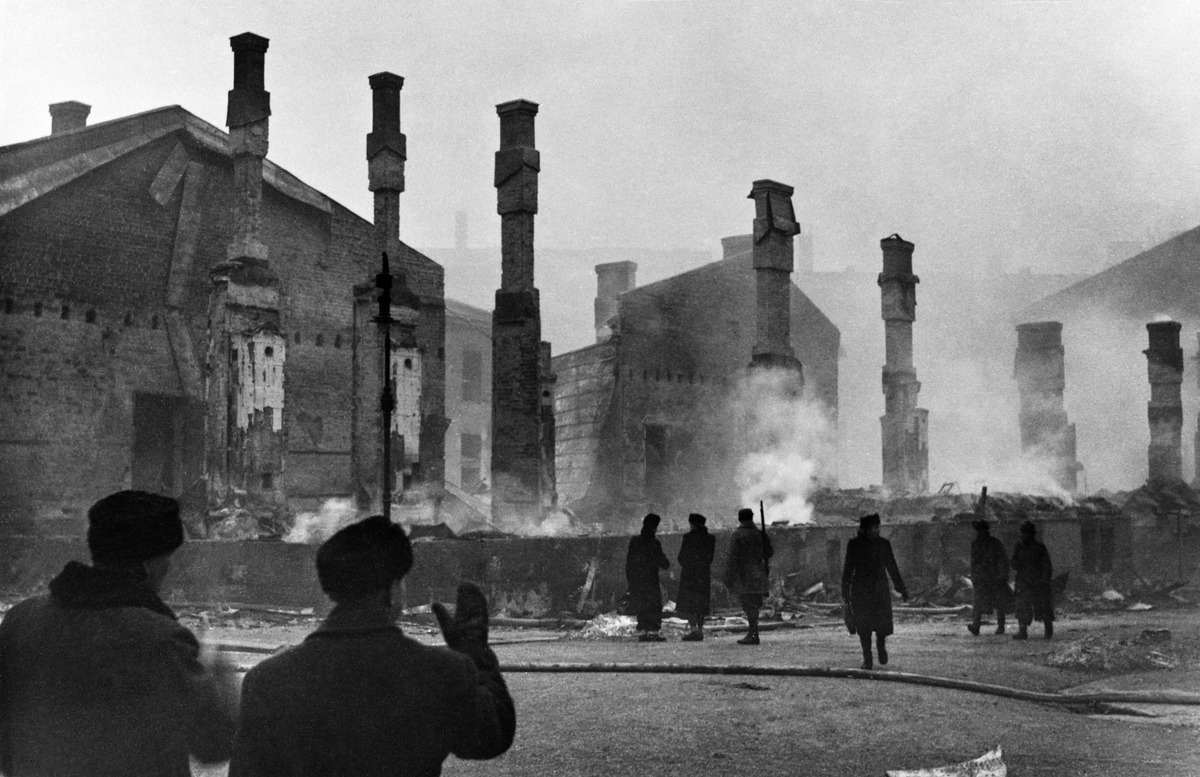
Toinen maailmansota - Suomen jatkosota
sisällön kuvaus: Toinen maailmansota - Suomen jatkosota. Helmikuun pommitukset 26.-27.2.1944.

Neitsytpolku 5 - Pietarinkatu 6. poikien ammattikoulu pommituksen jälkeen. mustavalkoinen
Kuvaaja: Hedenström, Osvald, valokuvaaja
Ajankohta: kuvausaika 19440226 - 19440227
Paikka: Suomi, Uusimaa, Helsinki, Ullanlinna Helsinki, Neitsytpolku 5. Pietarinkatu 6
Aiheet: Helsingin kaupungin poikien ammattikoulu - Helsingfors Stads Yrkeskola för pojkar, sodat pommitukset, tulipalot, sotilaat, tuhot vauriot, yleisö, kadut